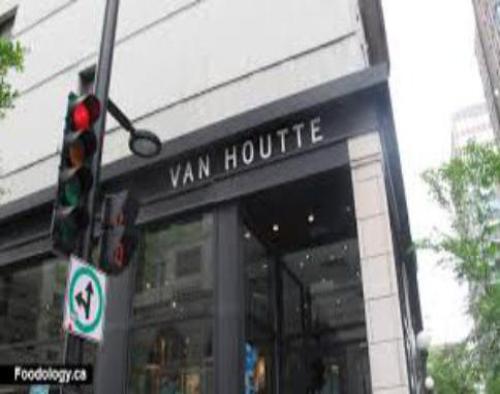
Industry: Food